Roof tiles

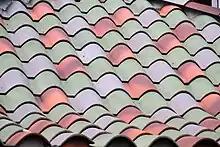
Pantiles in a "Spanish" pattern

One of the simplest designs of roof tile, these are simple overlapping slabs installed in the same manner as traditional shingles, usually held in place by nails or screws at their top. All forms of slate tile fall into this category. When installed, most of an individual shingle's surface area will be covered by the shingles overlapping it. As a result of this, flat tiles require more tiles to cover a certain area than other patterns of similar size.